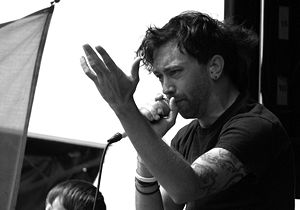
Tim McIlrath
Rise Against opræder på 2005's Warped Tour
Timothy "Tim" James McIlrath er mest kendt som sanger i Punk/Hardcore bandet Rise Against men har også spillet i Post-hardcore bandet Baxter i 1995-1999. Og har også spillet i Metalcore bandet Armeuos Angelus.